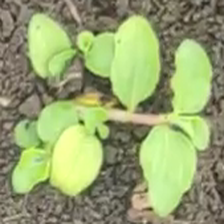
Weed species: Kena_(Commplina_benghalensio)